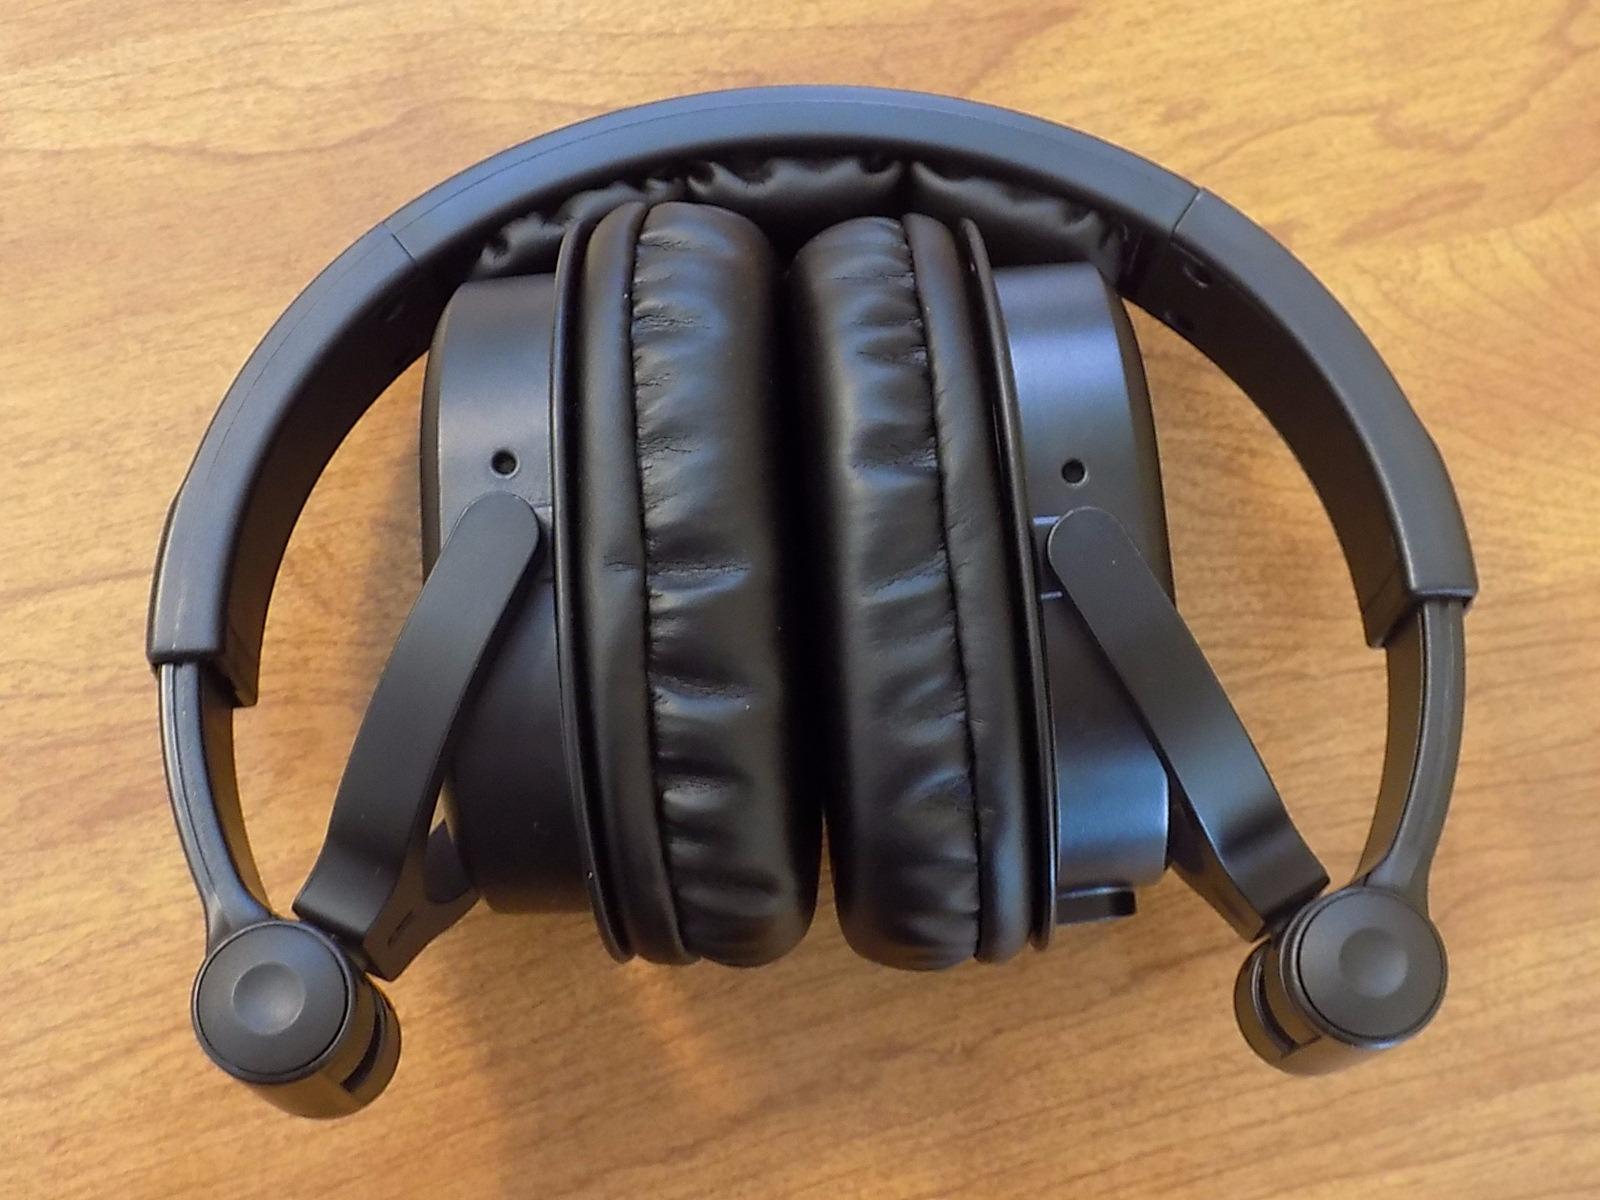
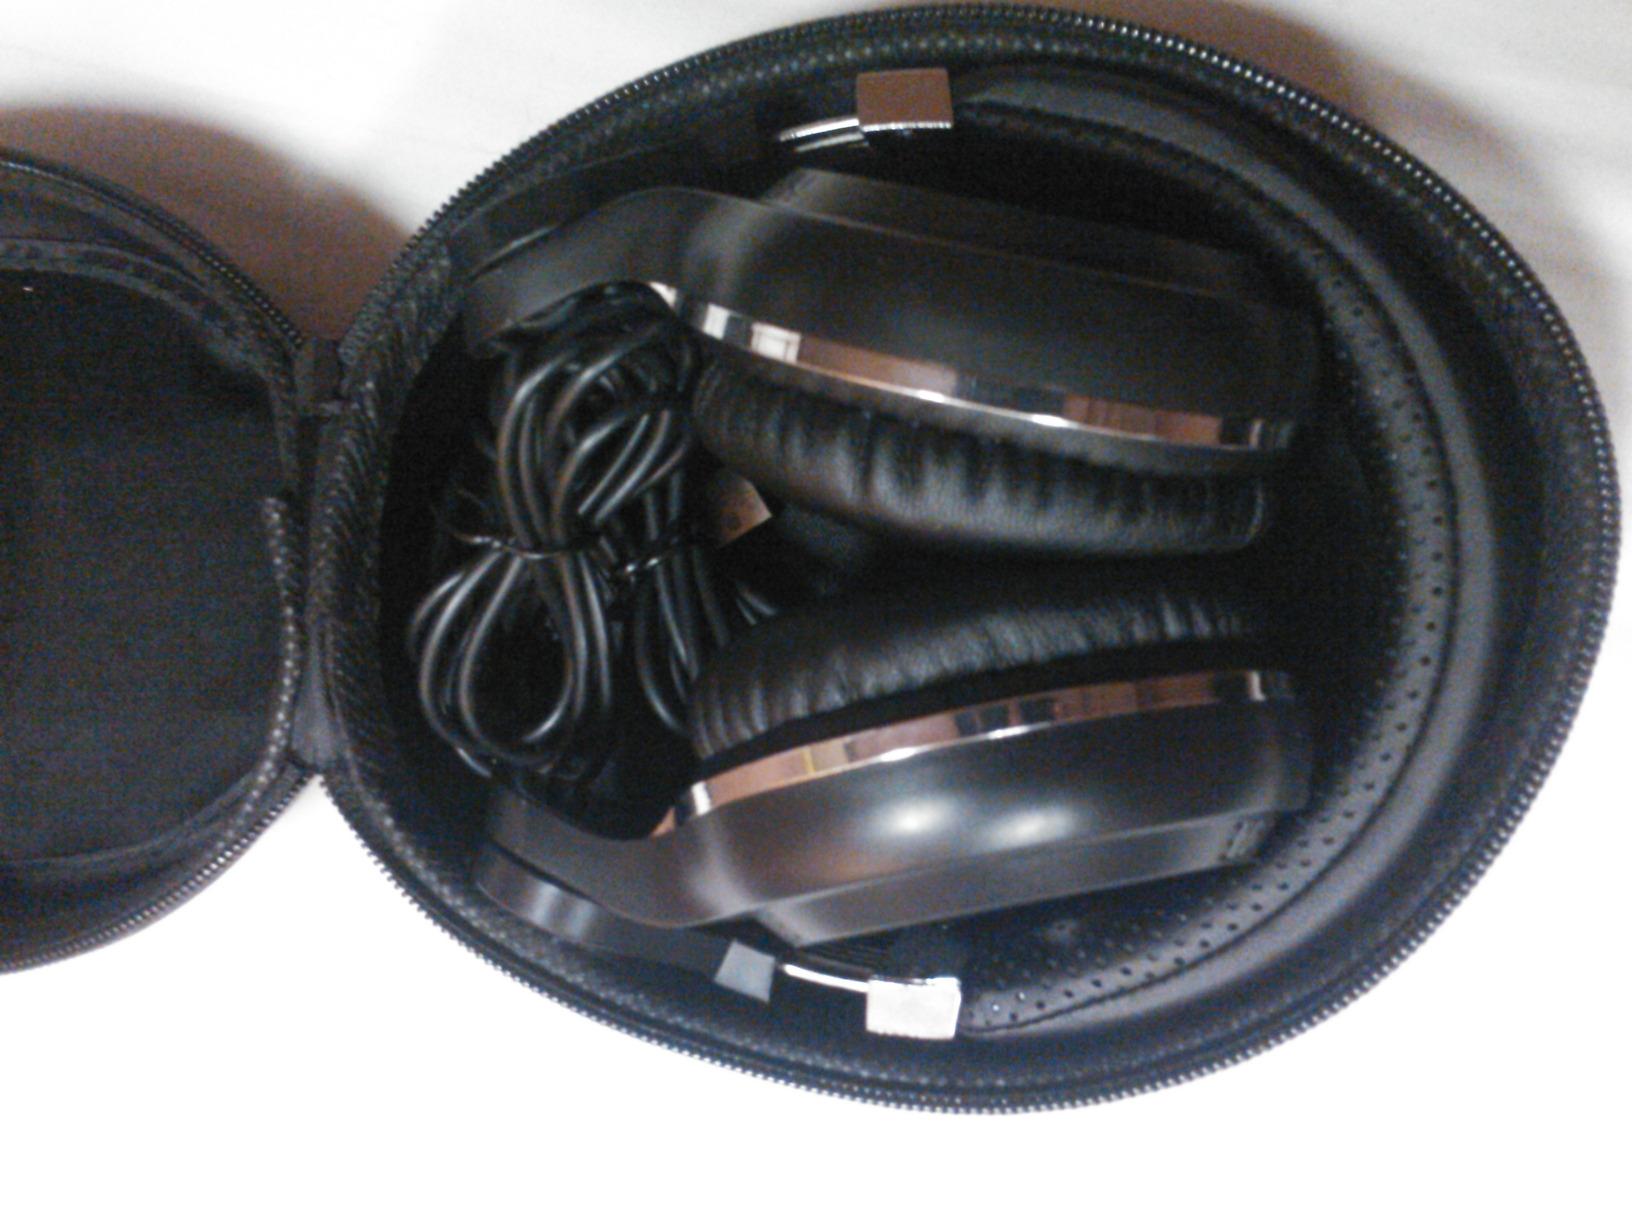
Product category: headphones
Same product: no